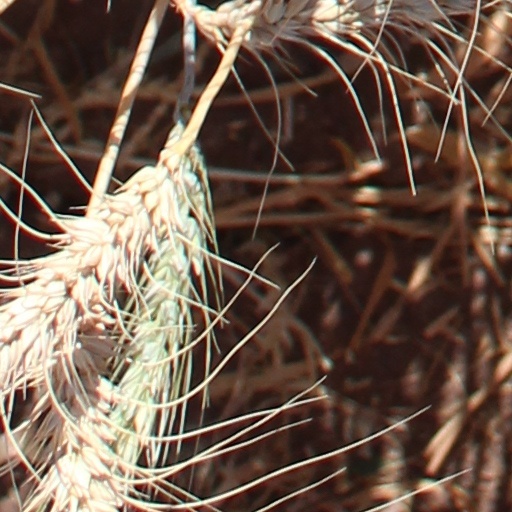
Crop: wheat